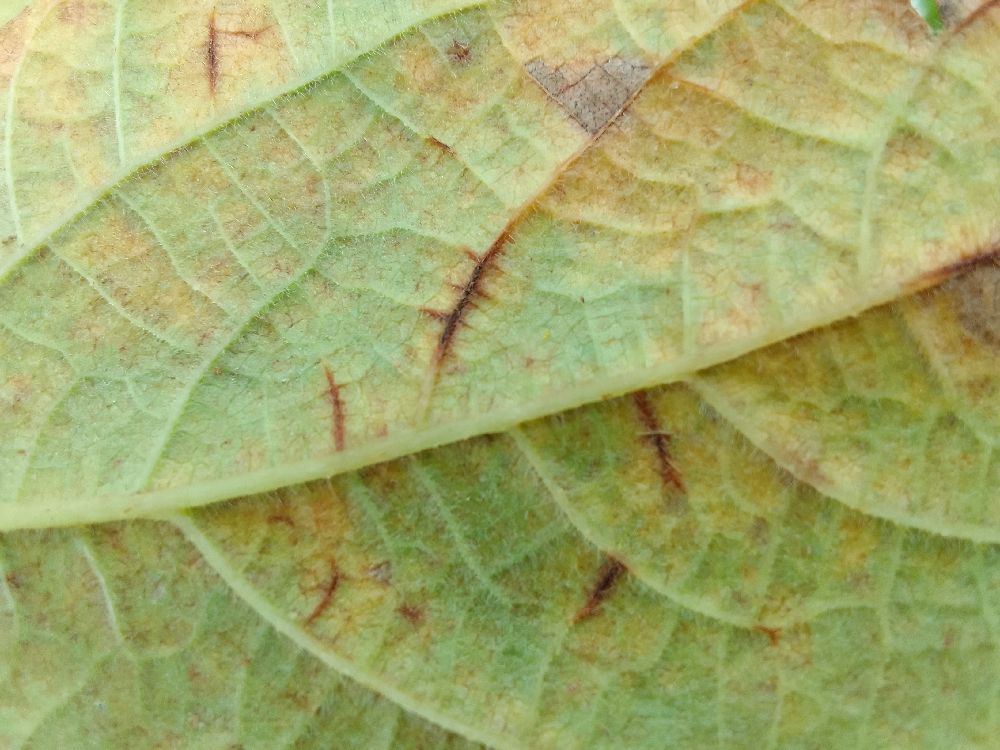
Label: anthracnose